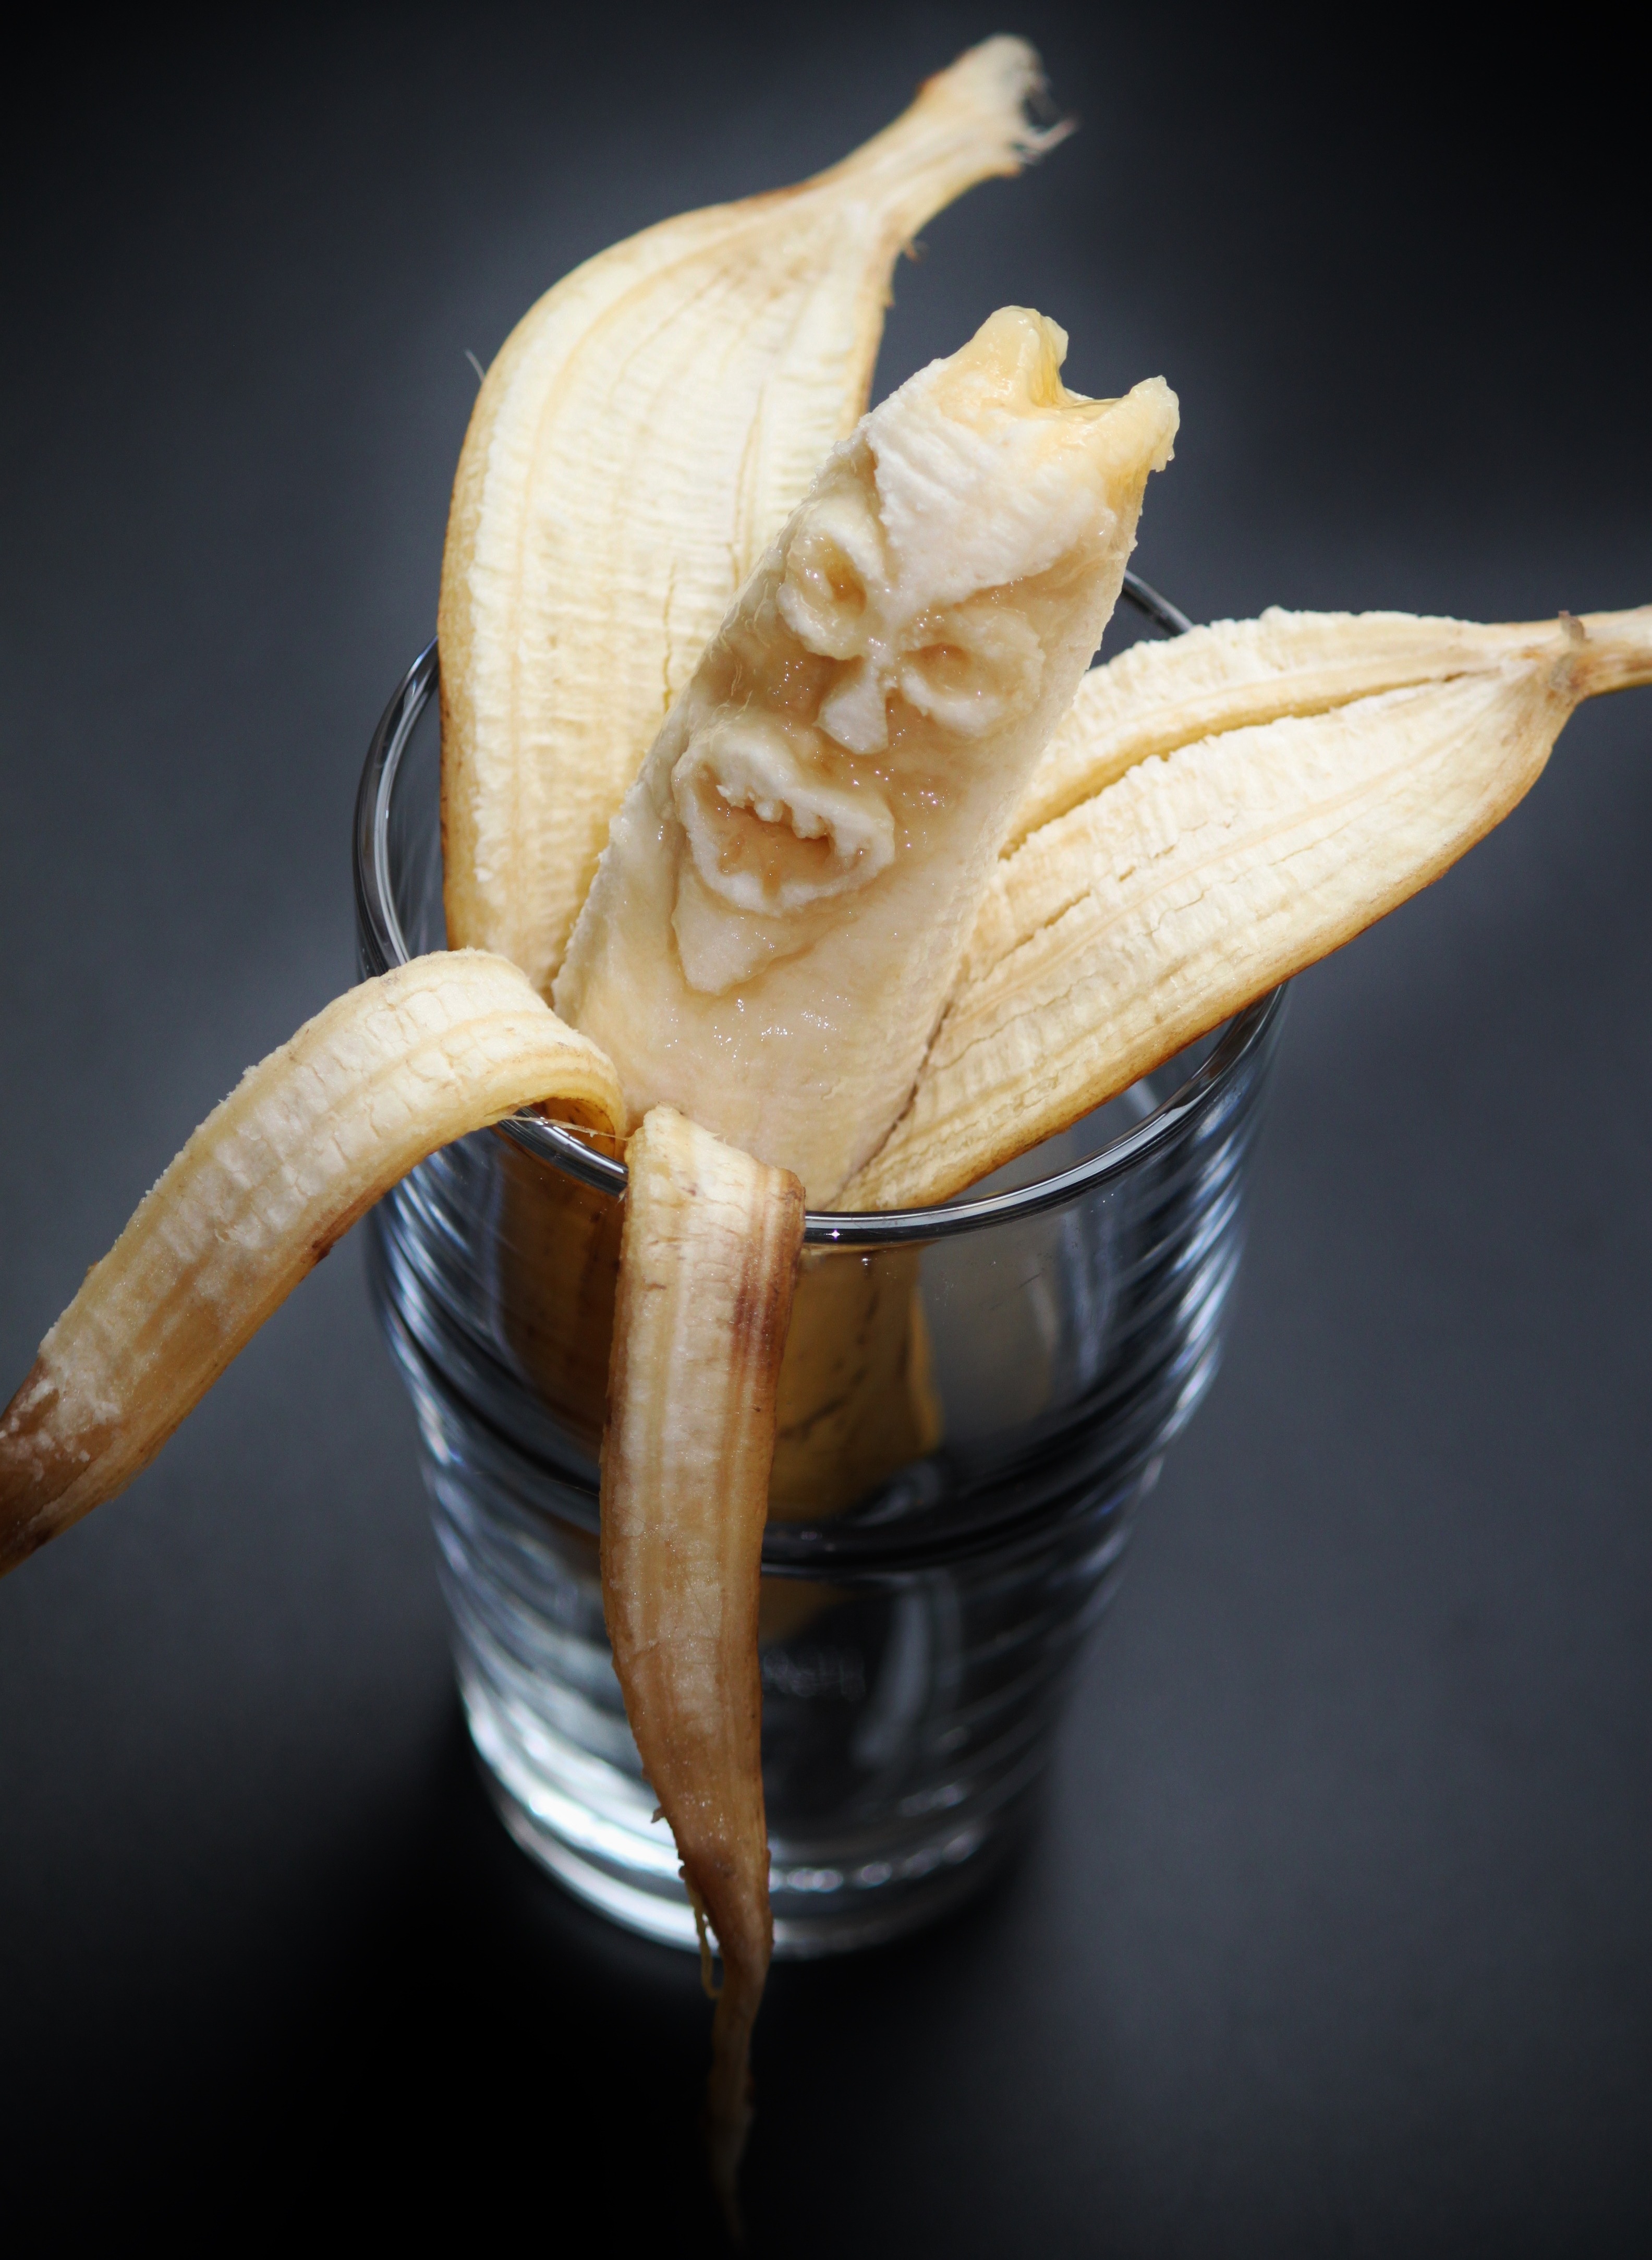
plant, wood, fruit, leaf, flower, decoration, food, produce, banana, ice cream, dessert, buffet, close up, sculpture, art, bananas, decorative, monster, ghost, carving, spirit, macro photography, flavor, kobold, banana peel, food art, banana family, food design